Postal Index Number

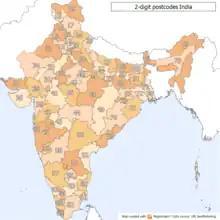
2-digit postcode areas in India (defined through the first two PIN digits)

The third digit of a PIN, combined with the first two digits, represents a specific geographical region (except in the case of the functional zone for the Army) called a sorting district that is headquartered at the main post office of the largest city in the region and is known as the sorting office. A state may have one or more sorting districts depending on the volume of mail handled.